Carcinisation

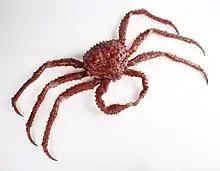
A red king crab

Carcinisation (American English: carcinization) is a form of convergent evolution in which non-crab crustaceans evolve a crab-like body plan. The term was introduced into evolutionary biology by Lancelot Alexander Borradaile, who described it as "the many attempts of Nature to evolve a crab".